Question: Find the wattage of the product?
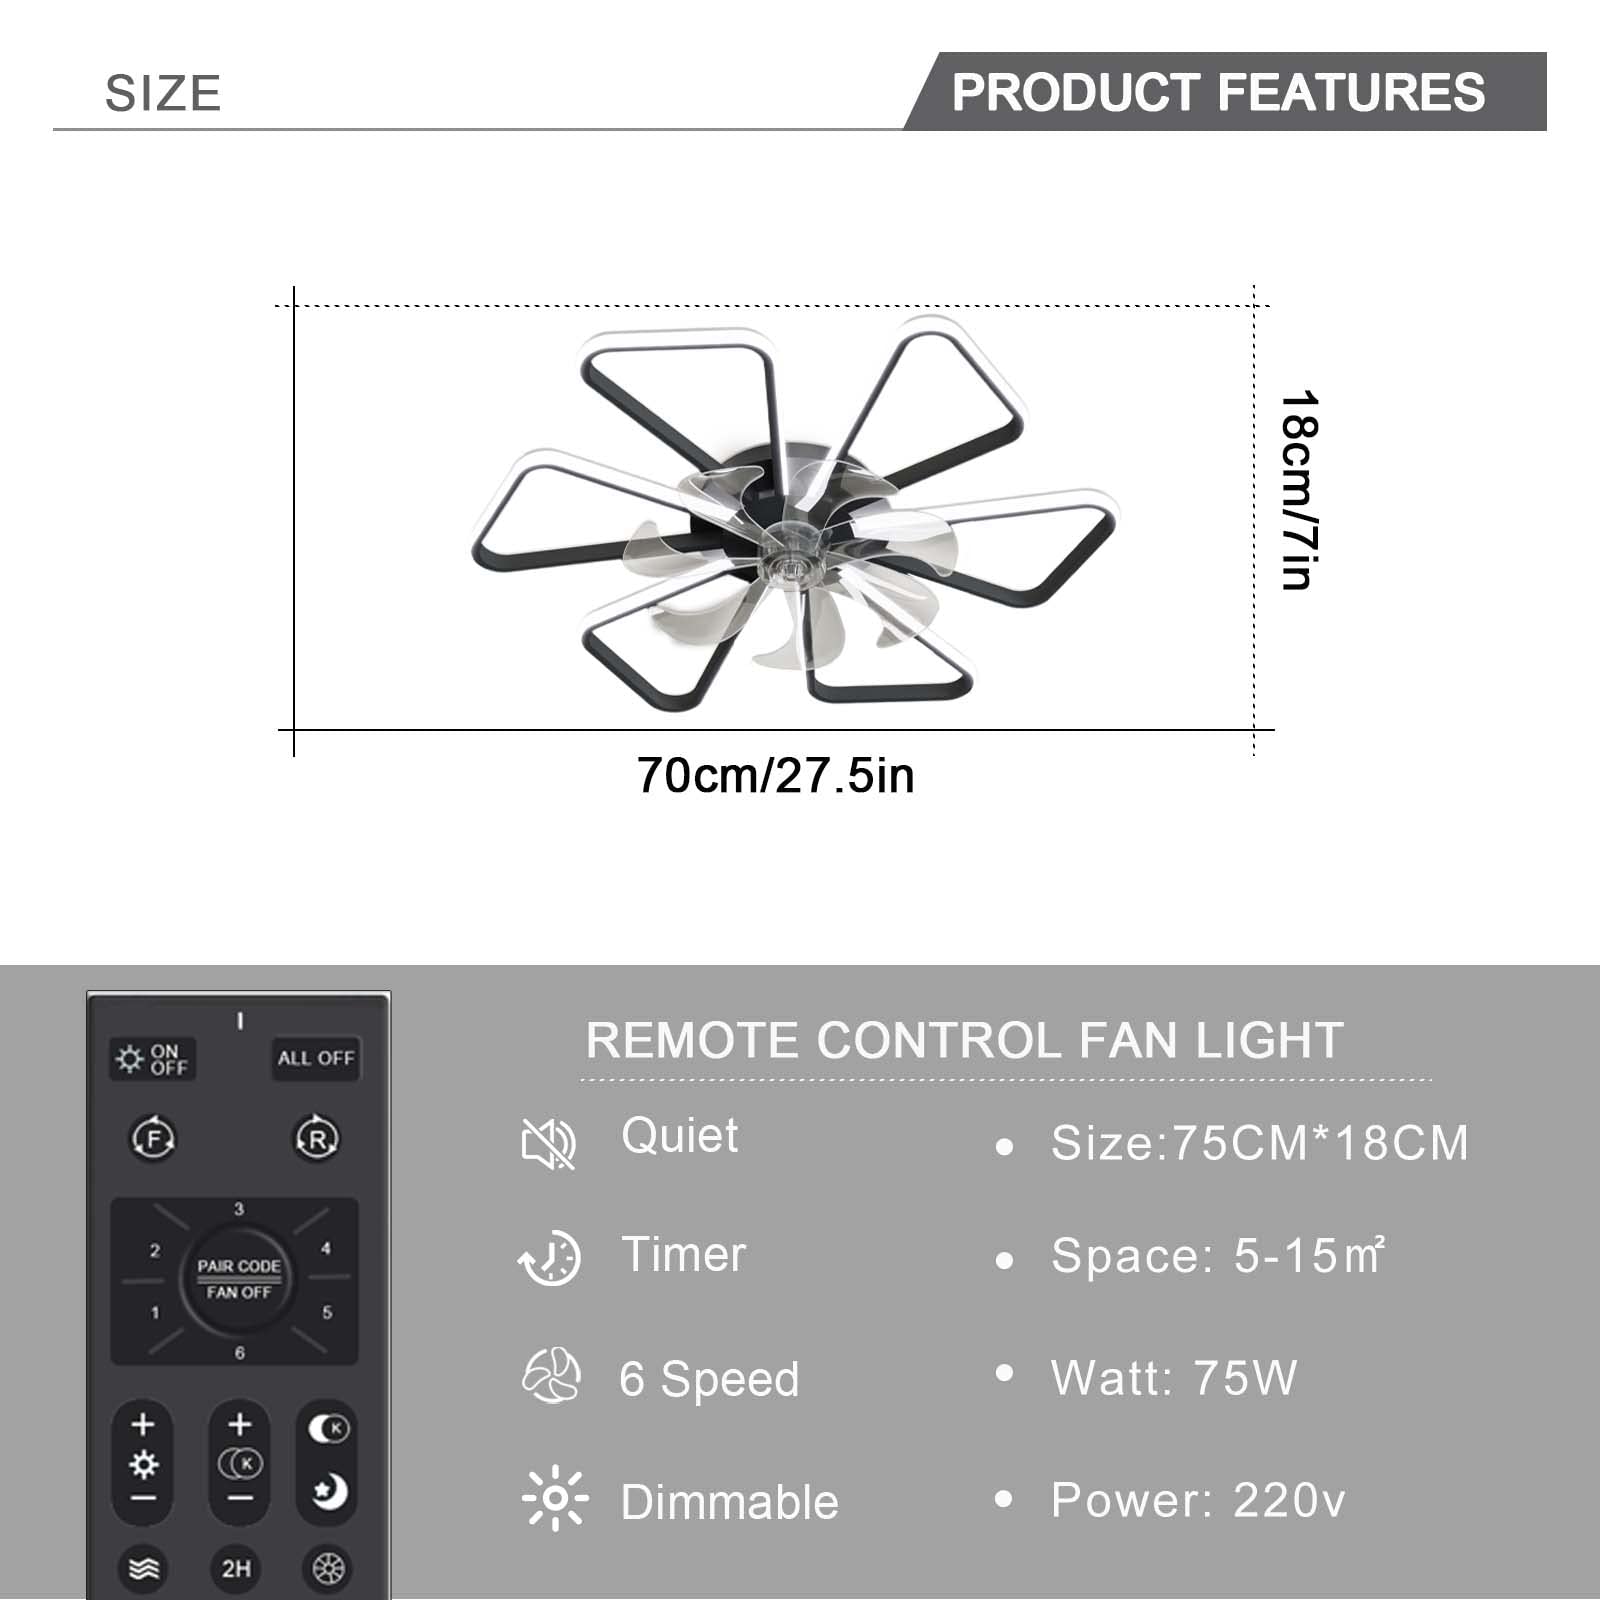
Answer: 75.0 watt